Larrea tridentata

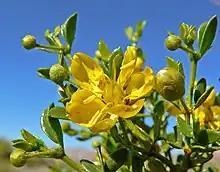
An "L. tridentata" flower

Native Americans in the Southwest held beliefs that it treated many maladies, including sexually transmitted diseases, tuberculosis, chicken pox, dysmenorrhea, and snakebite. The Coahuilla Indians used the plant for intestinal complaints and tuberculosis. The Pima drank a decoction of the leaves as an emetic, and applied the boiled leaves as poultices to wounds or sores. Tohono O'odham Indians prepared it medicinally for stiff limbs, snake bites, and menstrual cramps. The shrub is still widely used as an herbal medicine in Mexico.